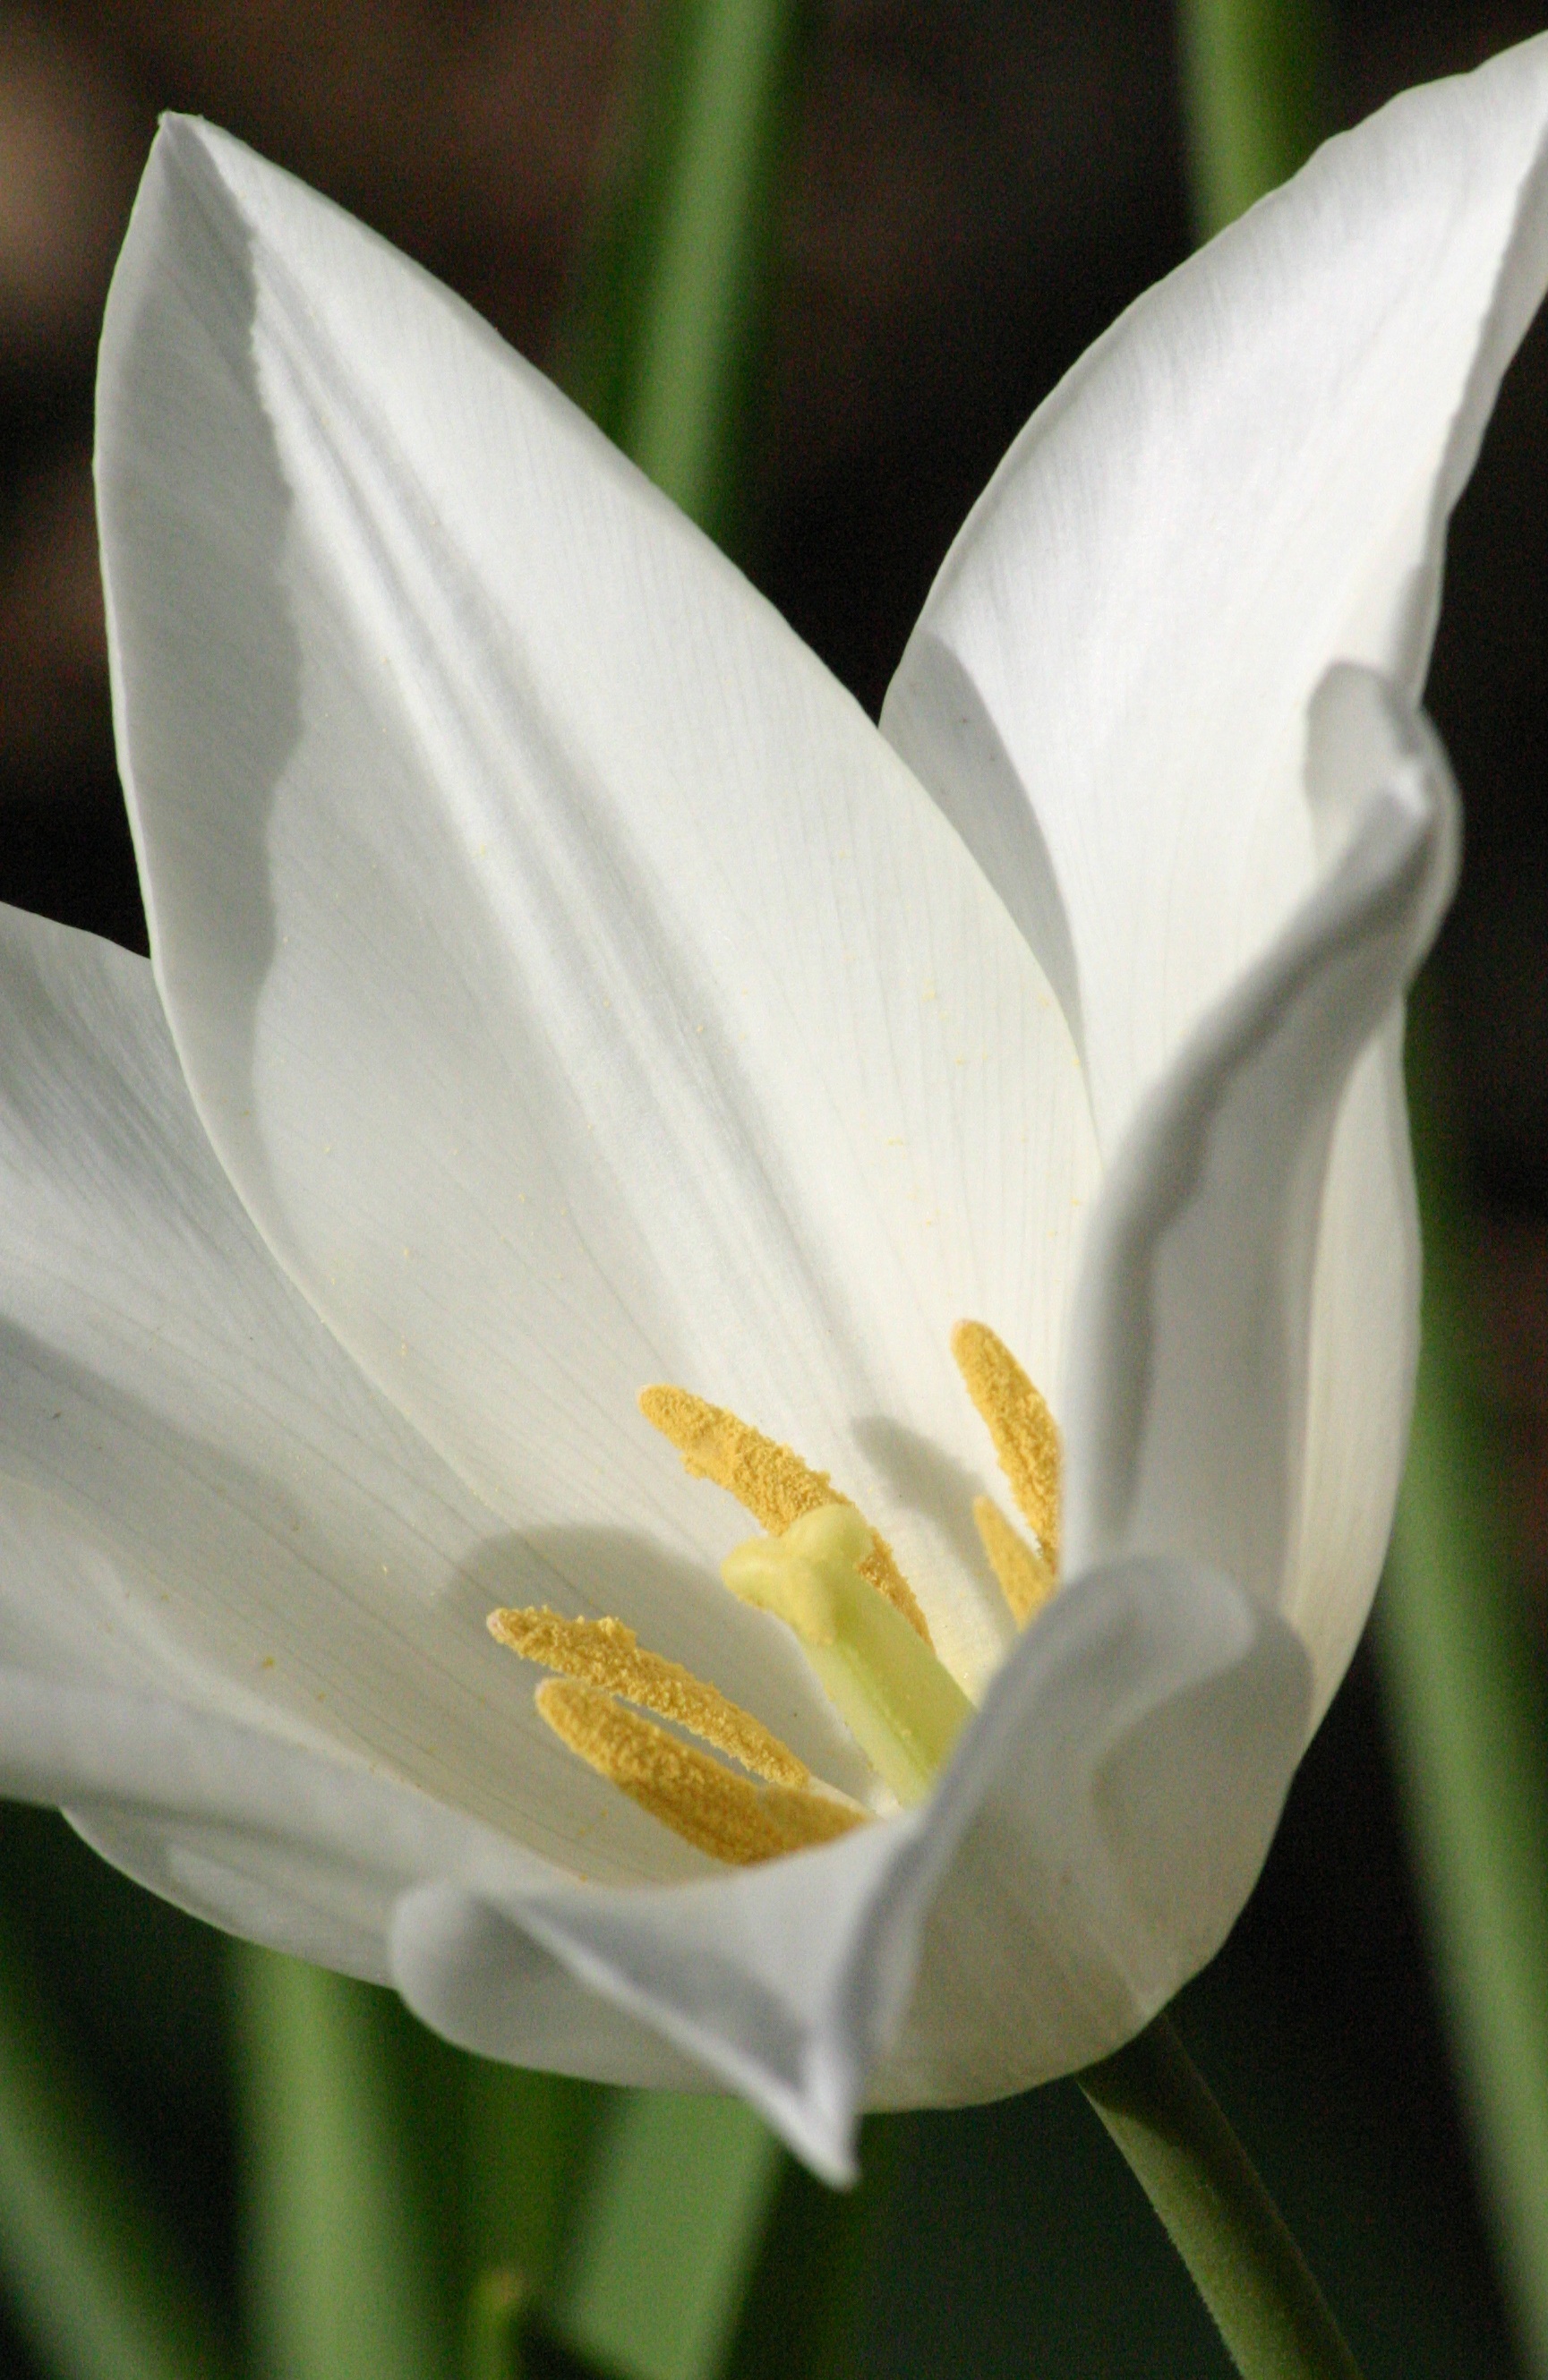
nature, plant, sunshine, white, stem, leaf, flower, petal, tulip, spring, botany, flora, close up, pistil, stamen, narcissus, style, easter, crocus, stigma, macro photography, flowering plant, plant stem, land plant